Haughmond Abbey

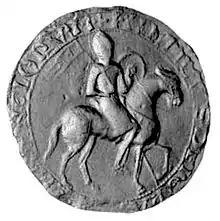
Seal of Henry I, showing the king on horseback. Alan FitzFlaad, founder of the FitzAlan family, seems to have made his fortune as part of Henry's military retinue.

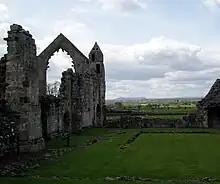
Breidden and Middletown Hills seen across the little cloister.

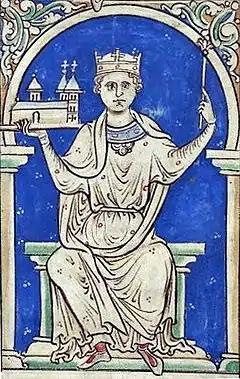
King Stephen, who reigned 1135–1154. The civil wars of his reign were the context for the abbey's establishment. Although it was distinctively an Angevin house, he confirmed some of its early endowments.

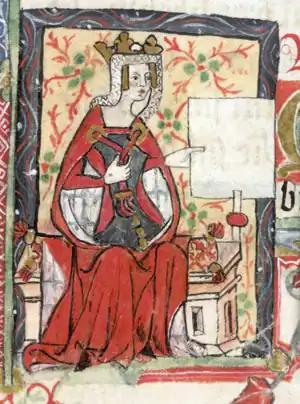
Empress Matilda, Stephen's rival for the throne, depicted holding a charter. William FitzAlan endured two decades of exile in her cause. She and her son, Henry II, were important benefactors to the abbey.

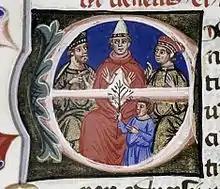
Pope Alexander III, flanked by the Emperor Frederick Barbarossa and the Emperor's wife, pictured within a letter E, as part of a manuscript illumination.

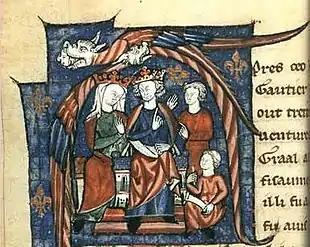
Henry II and his wife, Eleanor of Aquitaine. He gave land at Leebotwood and granted the right to make assarts around the abbey site – both strategically important for the abbey's later prosperity.

The cartulary of the abbey begins with a statement of its foundation story, as understood at the time it was written down, probably in the Late Middle Ages